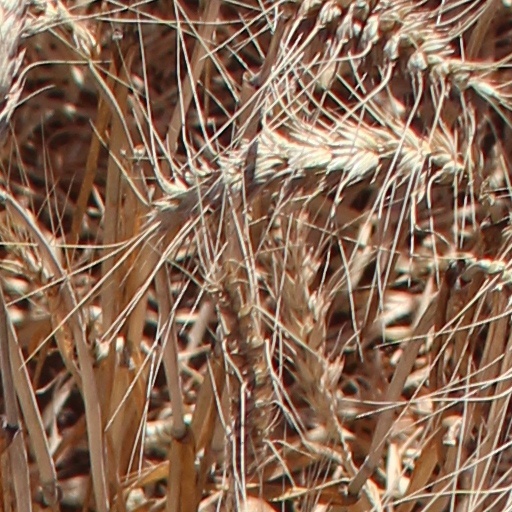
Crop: wheat